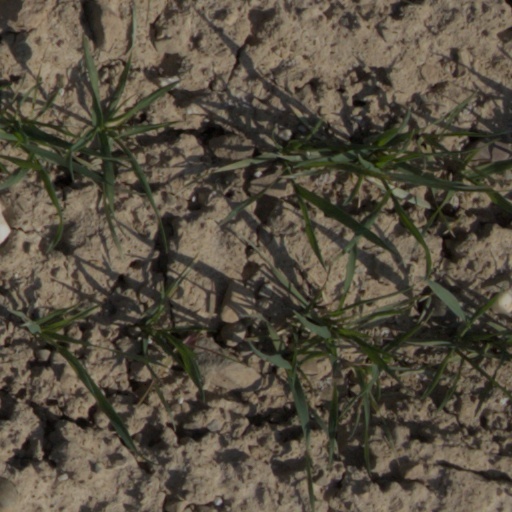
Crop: wheat